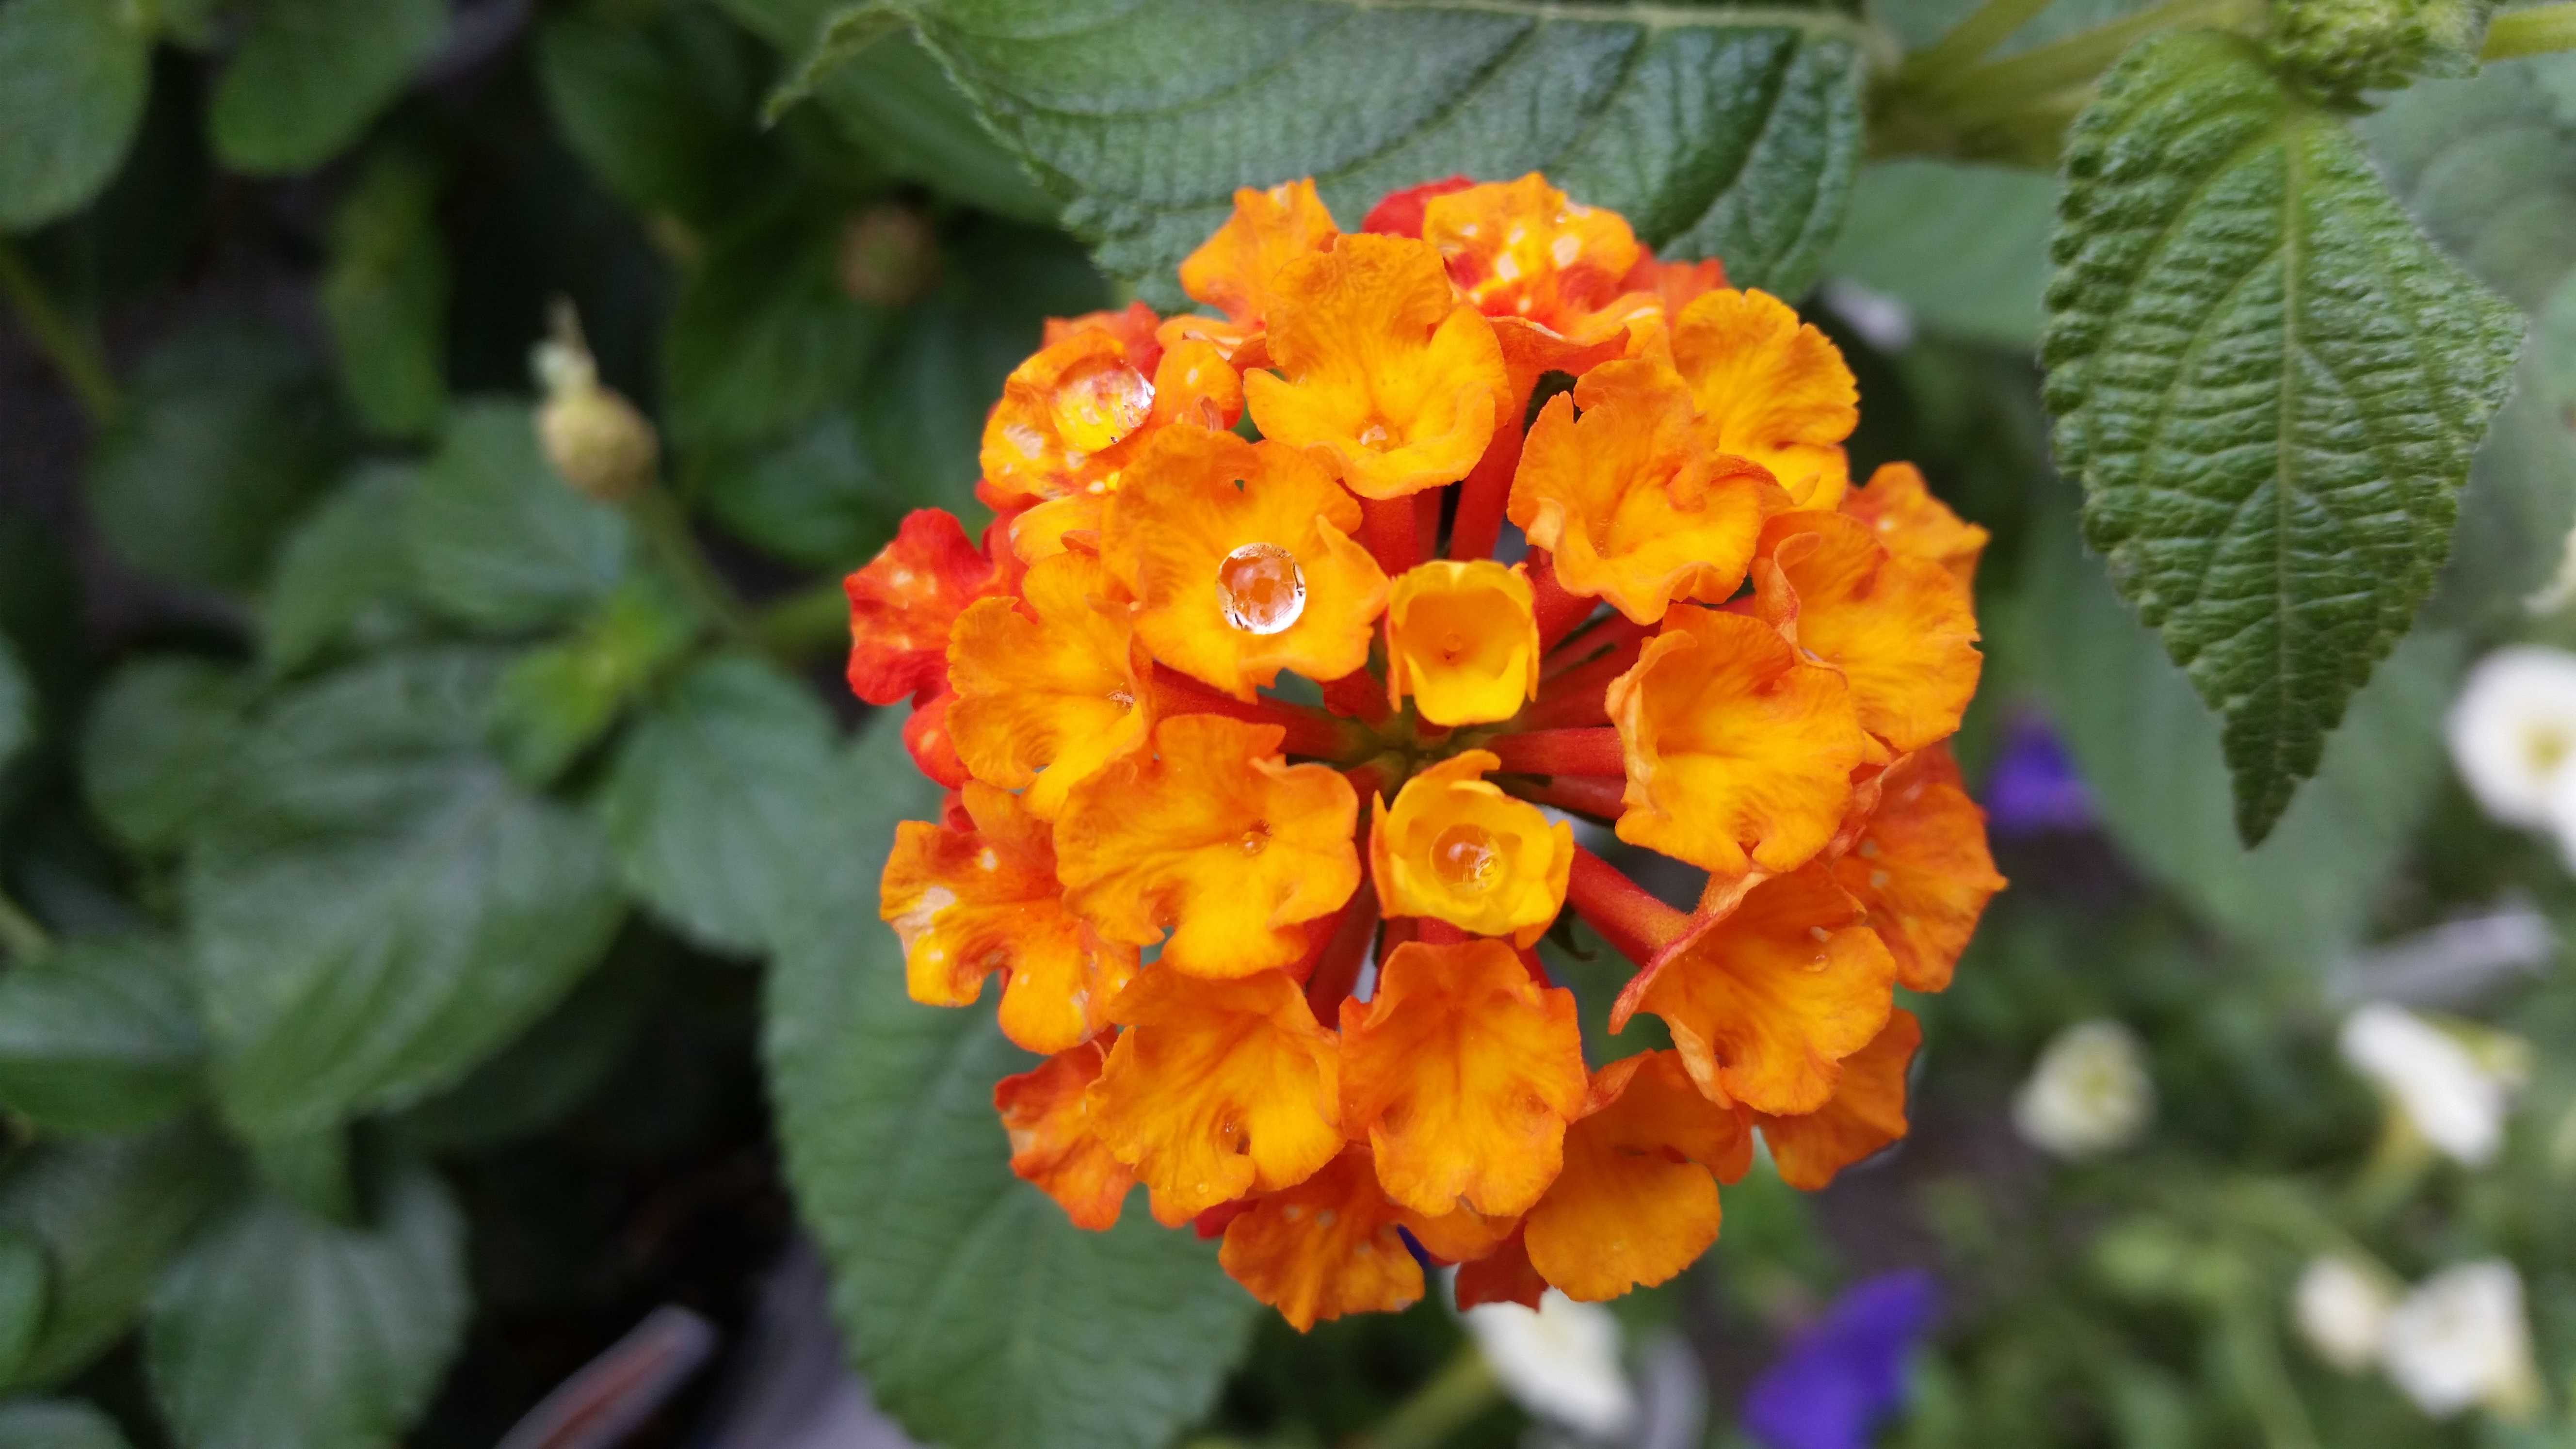
plant, flower, herb, botany, flora, wildflower, flowering plant, lantana camara, verbena family, annual plant, land plant